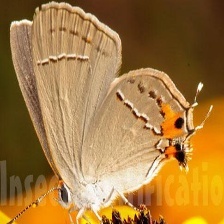
Species: BLACK HAIRSTREAK
Butterfly family (ImageNet category): lycaenid_butterfly